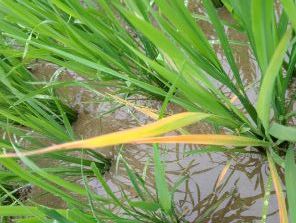
Disease: Tungro